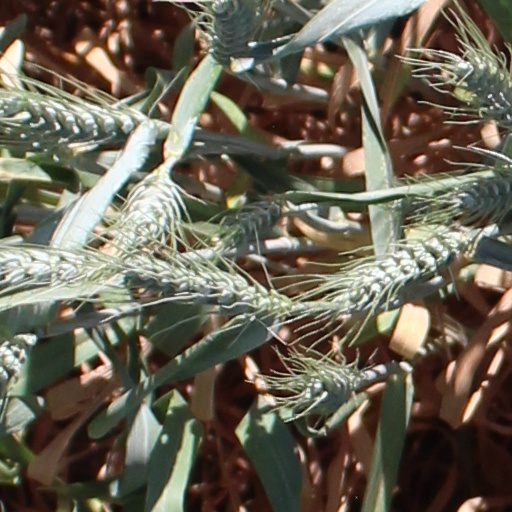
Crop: wheat